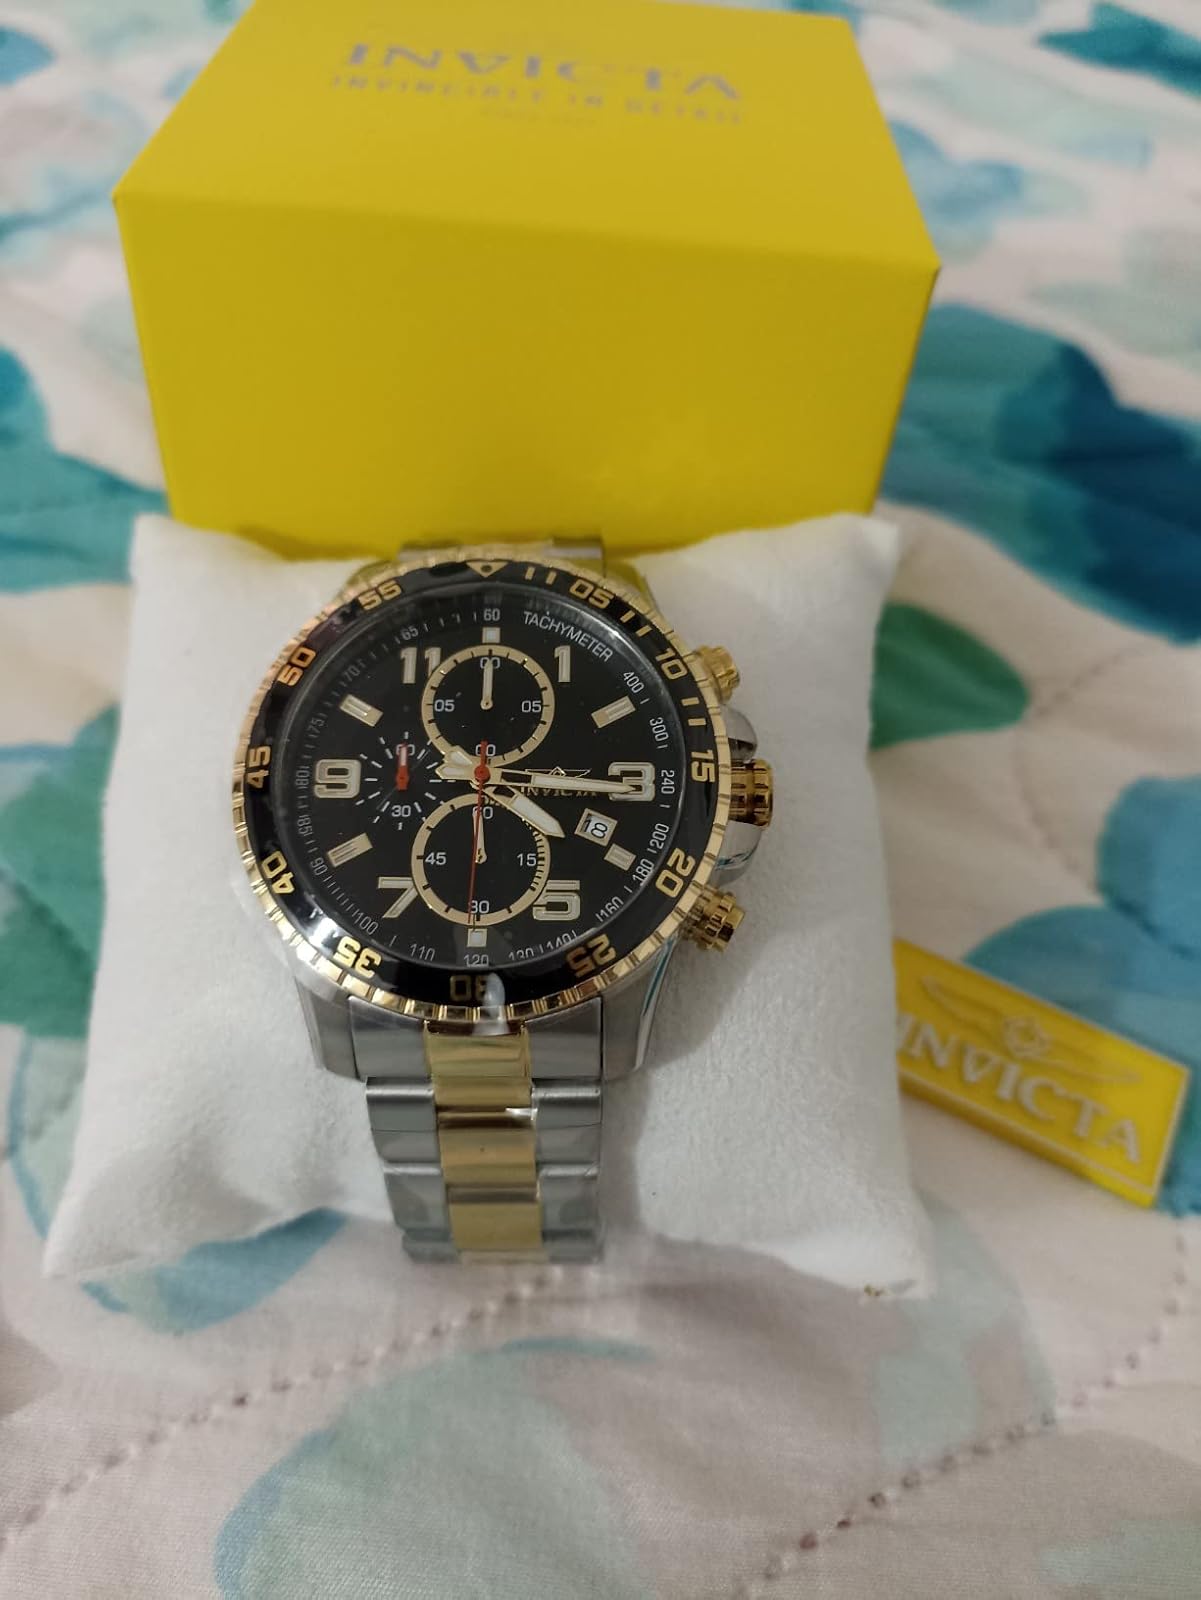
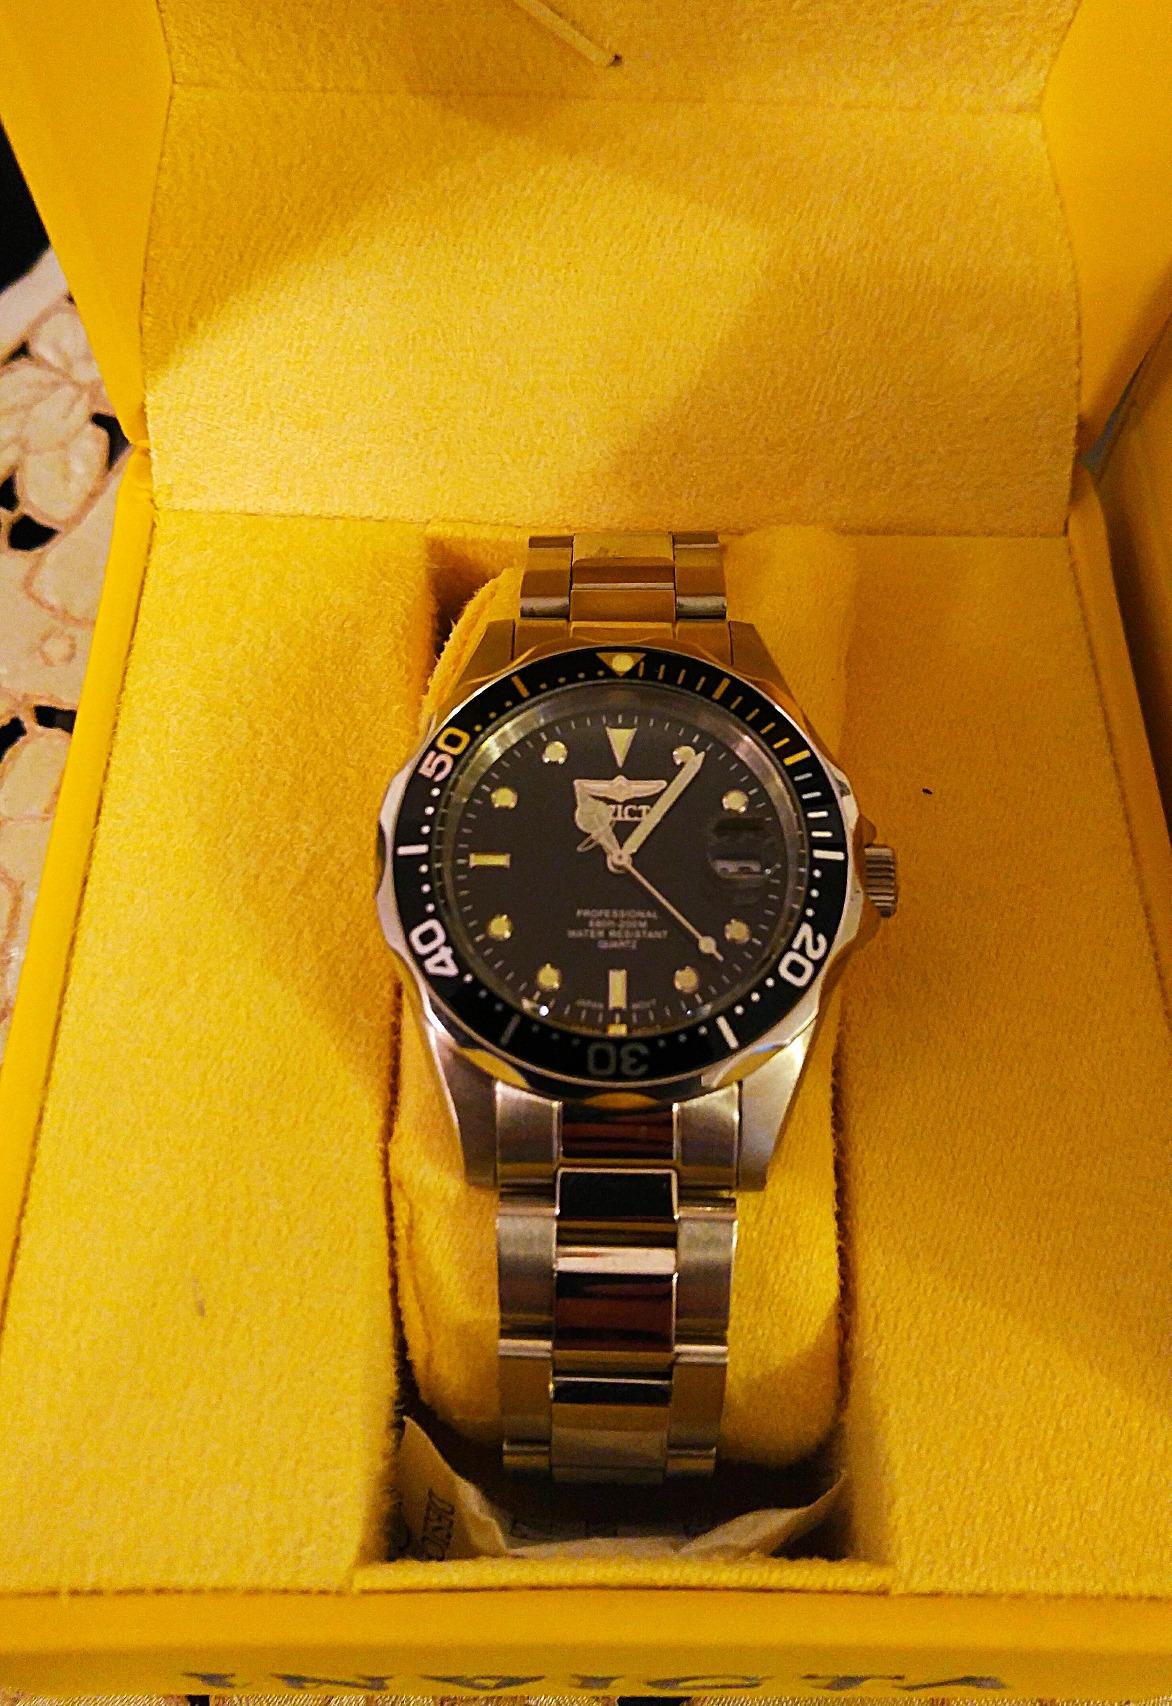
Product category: accessories_watch
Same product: no